Neil Goldschmidt

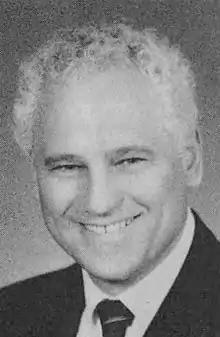
Goldschmidt in 1986

Neil Edward Goldschmidt (June 16, 1940 – June 12, 2024) was an American businessman and Democratic politician from the state of Oregon who held local, state, and federal offices over three decades, including mayor of Portland, Oregon, the United States Secretary of Transportation under President Jimmy Carter and governor of Oregon. At one time, Goldschmidt was considered the most powerful and influential figure in Oregon's politics; in 2004, Goldschmidt's career and legacy were irreparably damaged by revelations of the ongoing sexual abuse of a young teenage girl which began in 1973, during his first term as mayor of Portland.